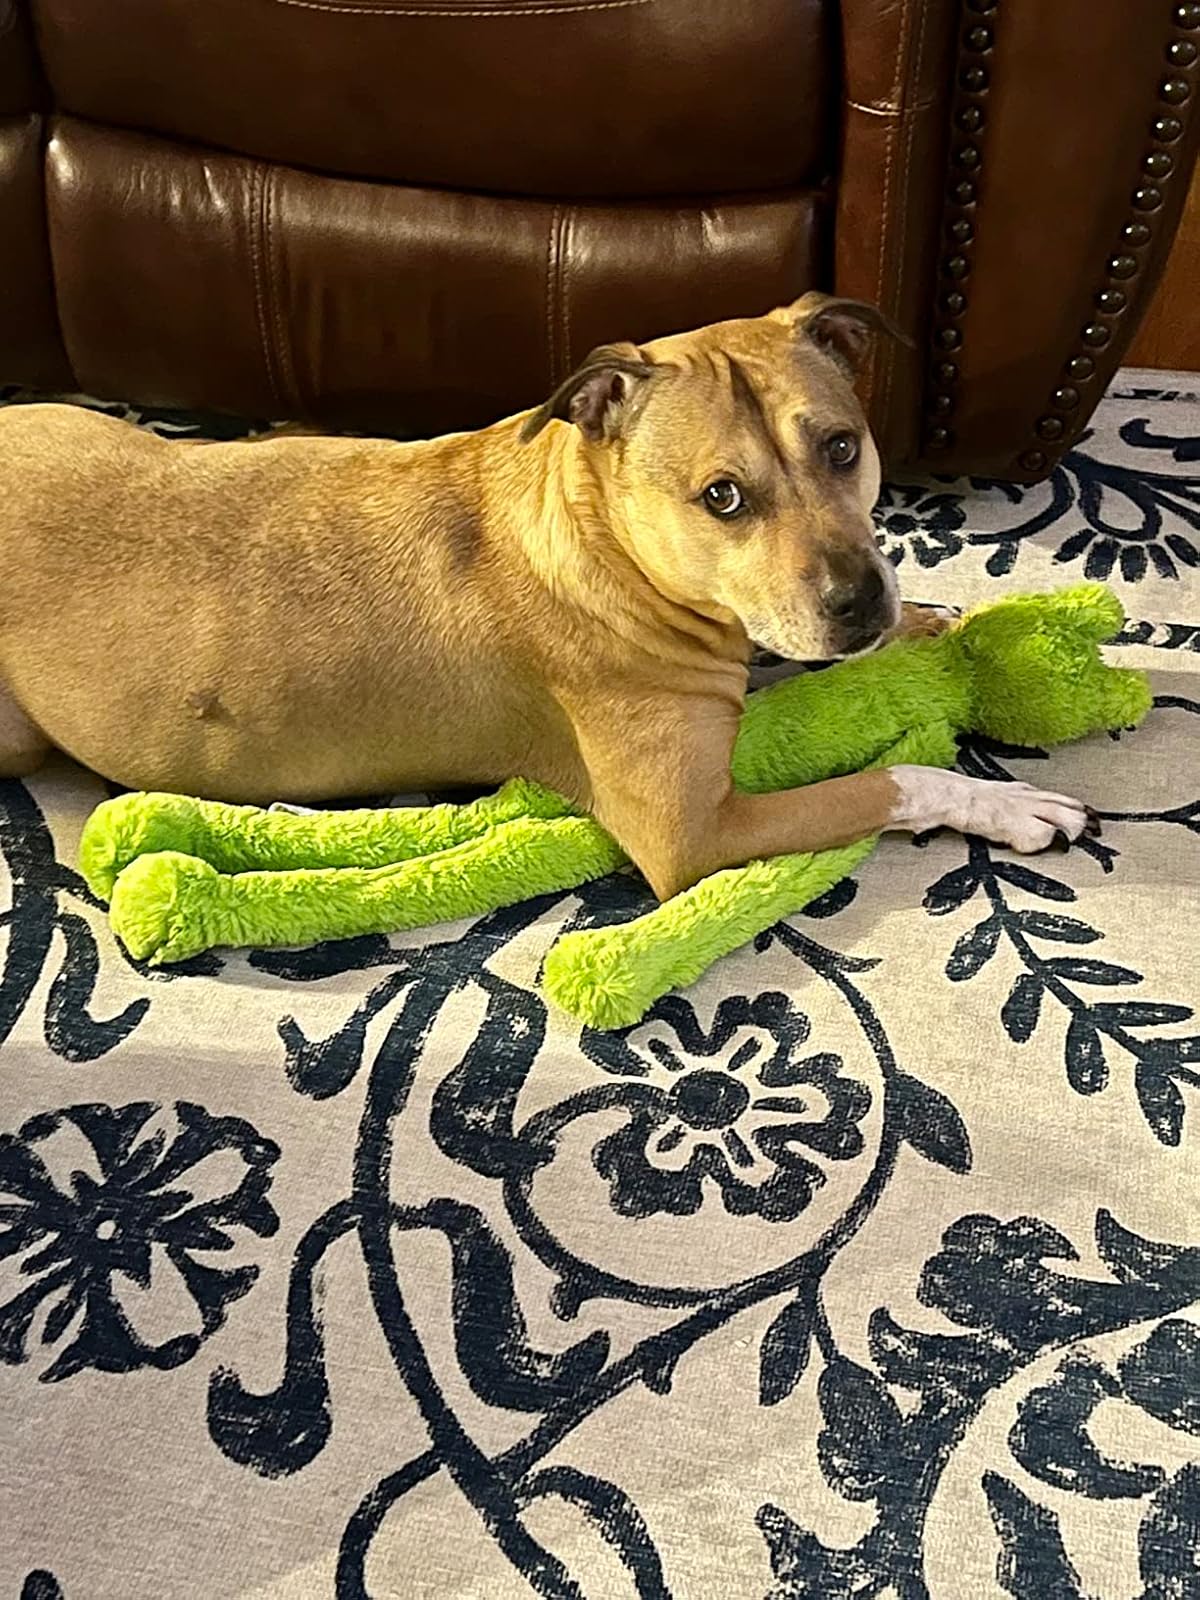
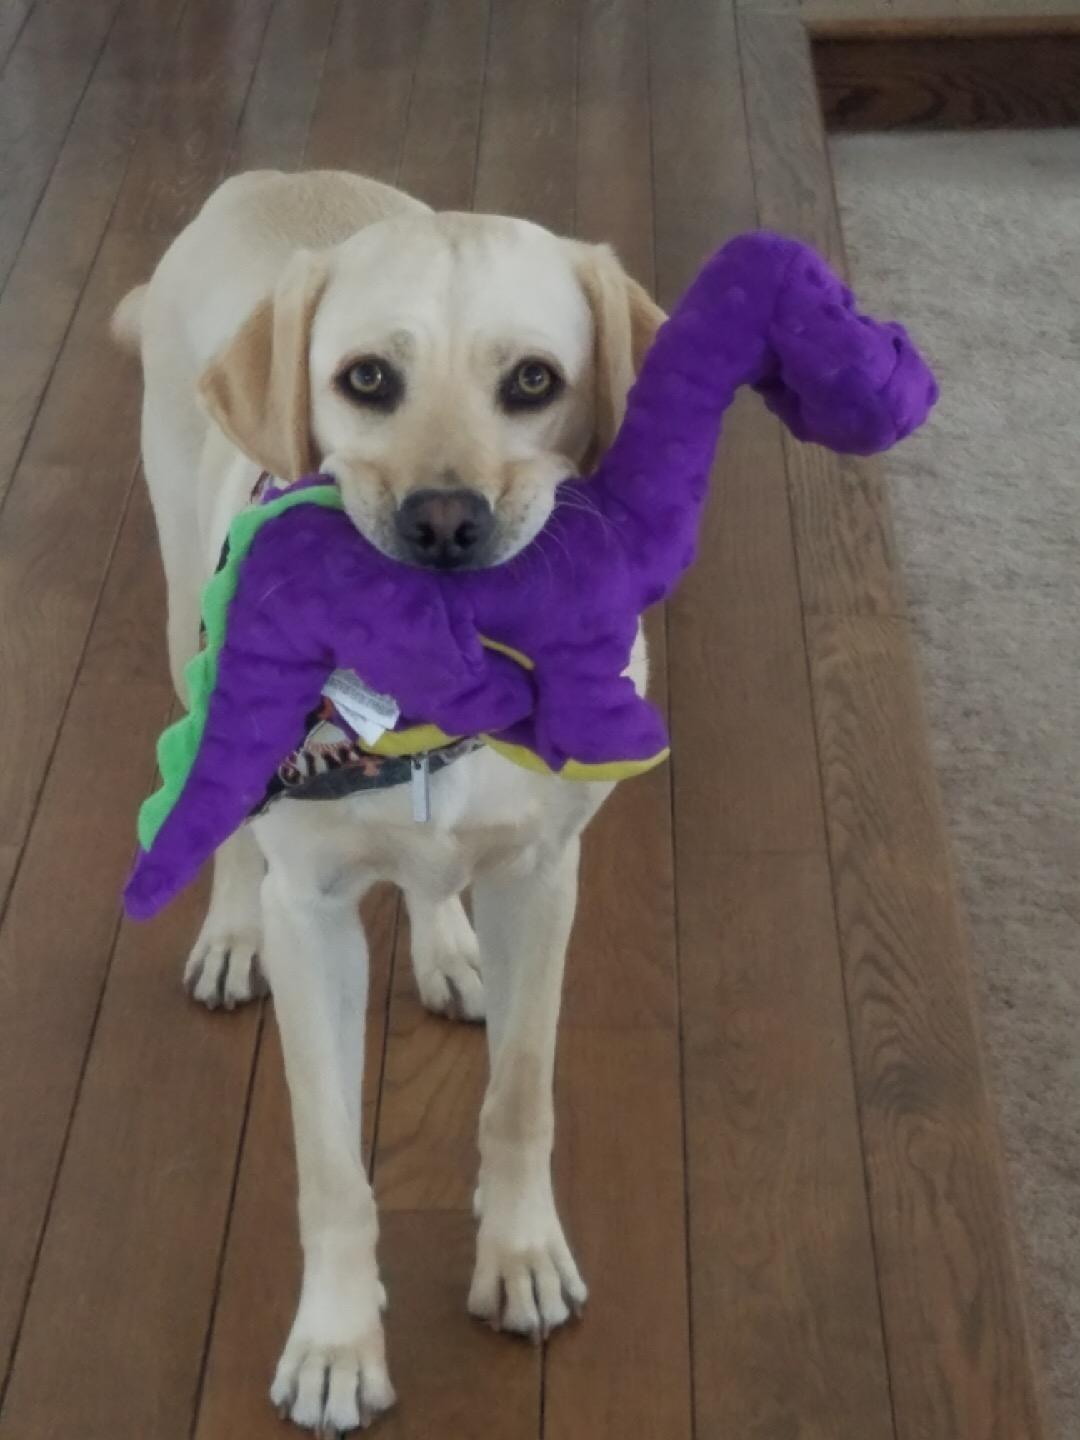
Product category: items_toy
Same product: no